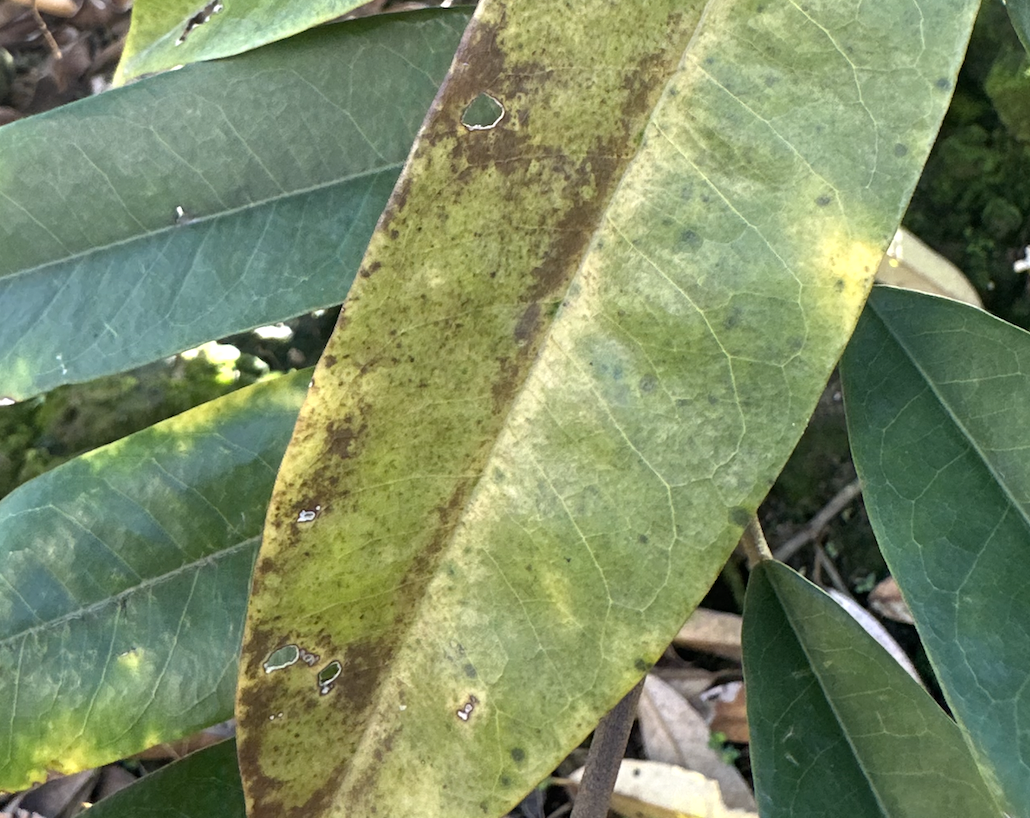
Label: sooty_mold